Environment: real
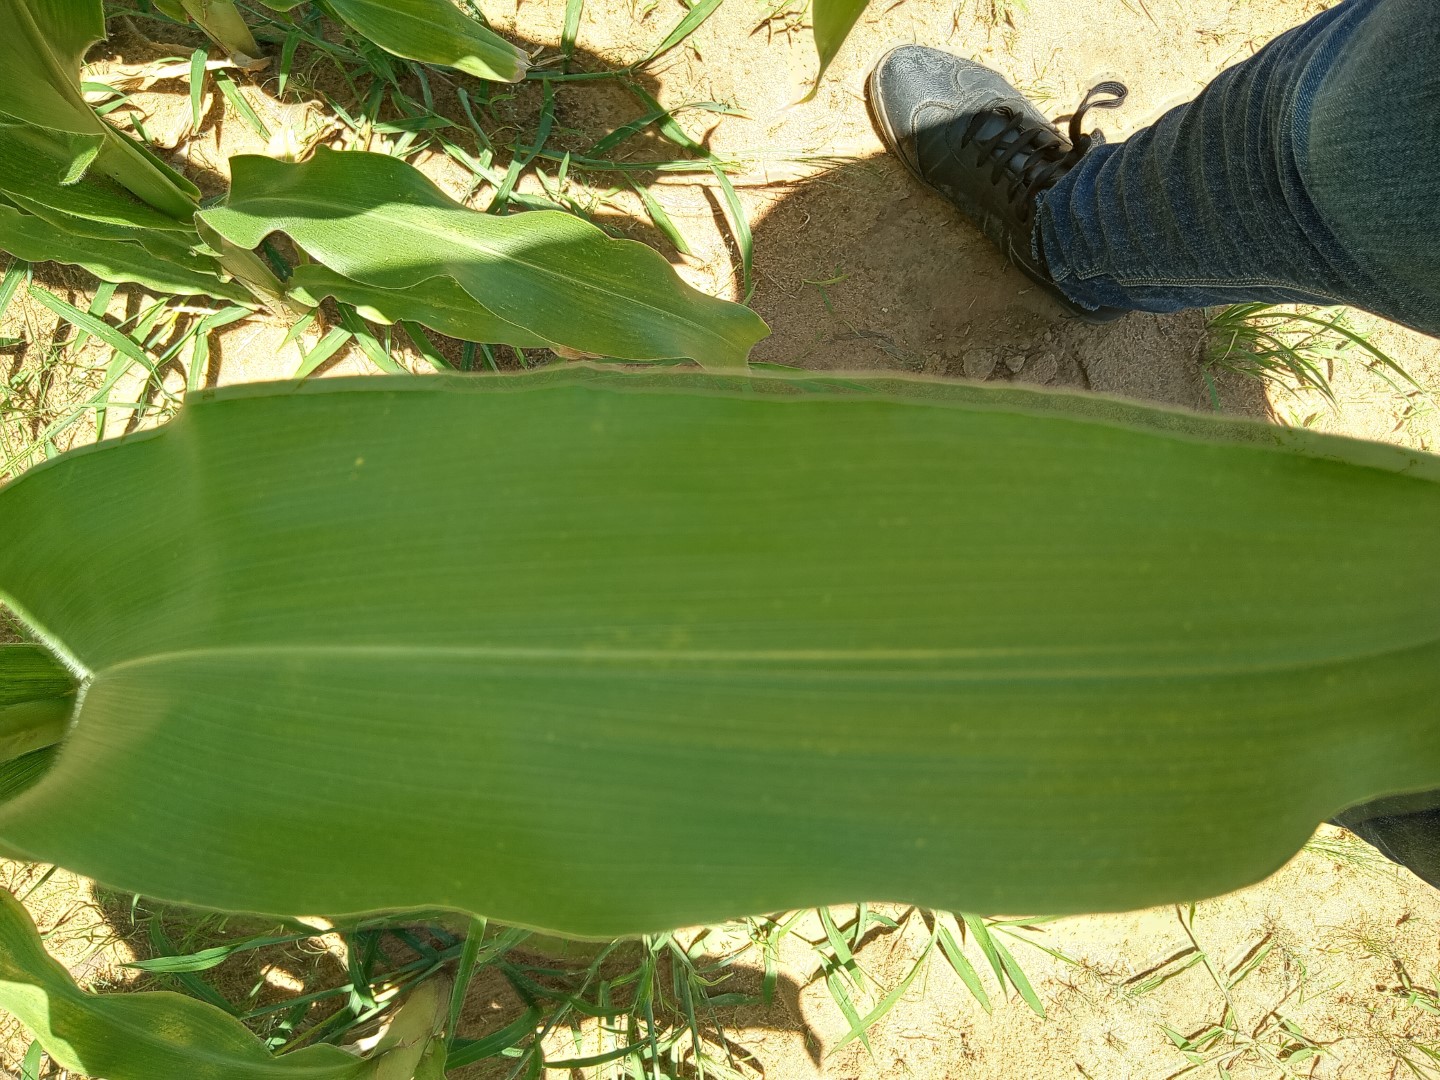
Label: healthy